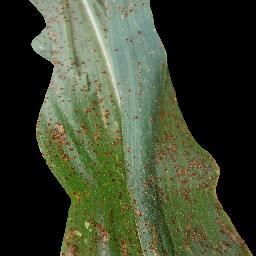
Label: Corn_(Maize)___Common_Rust